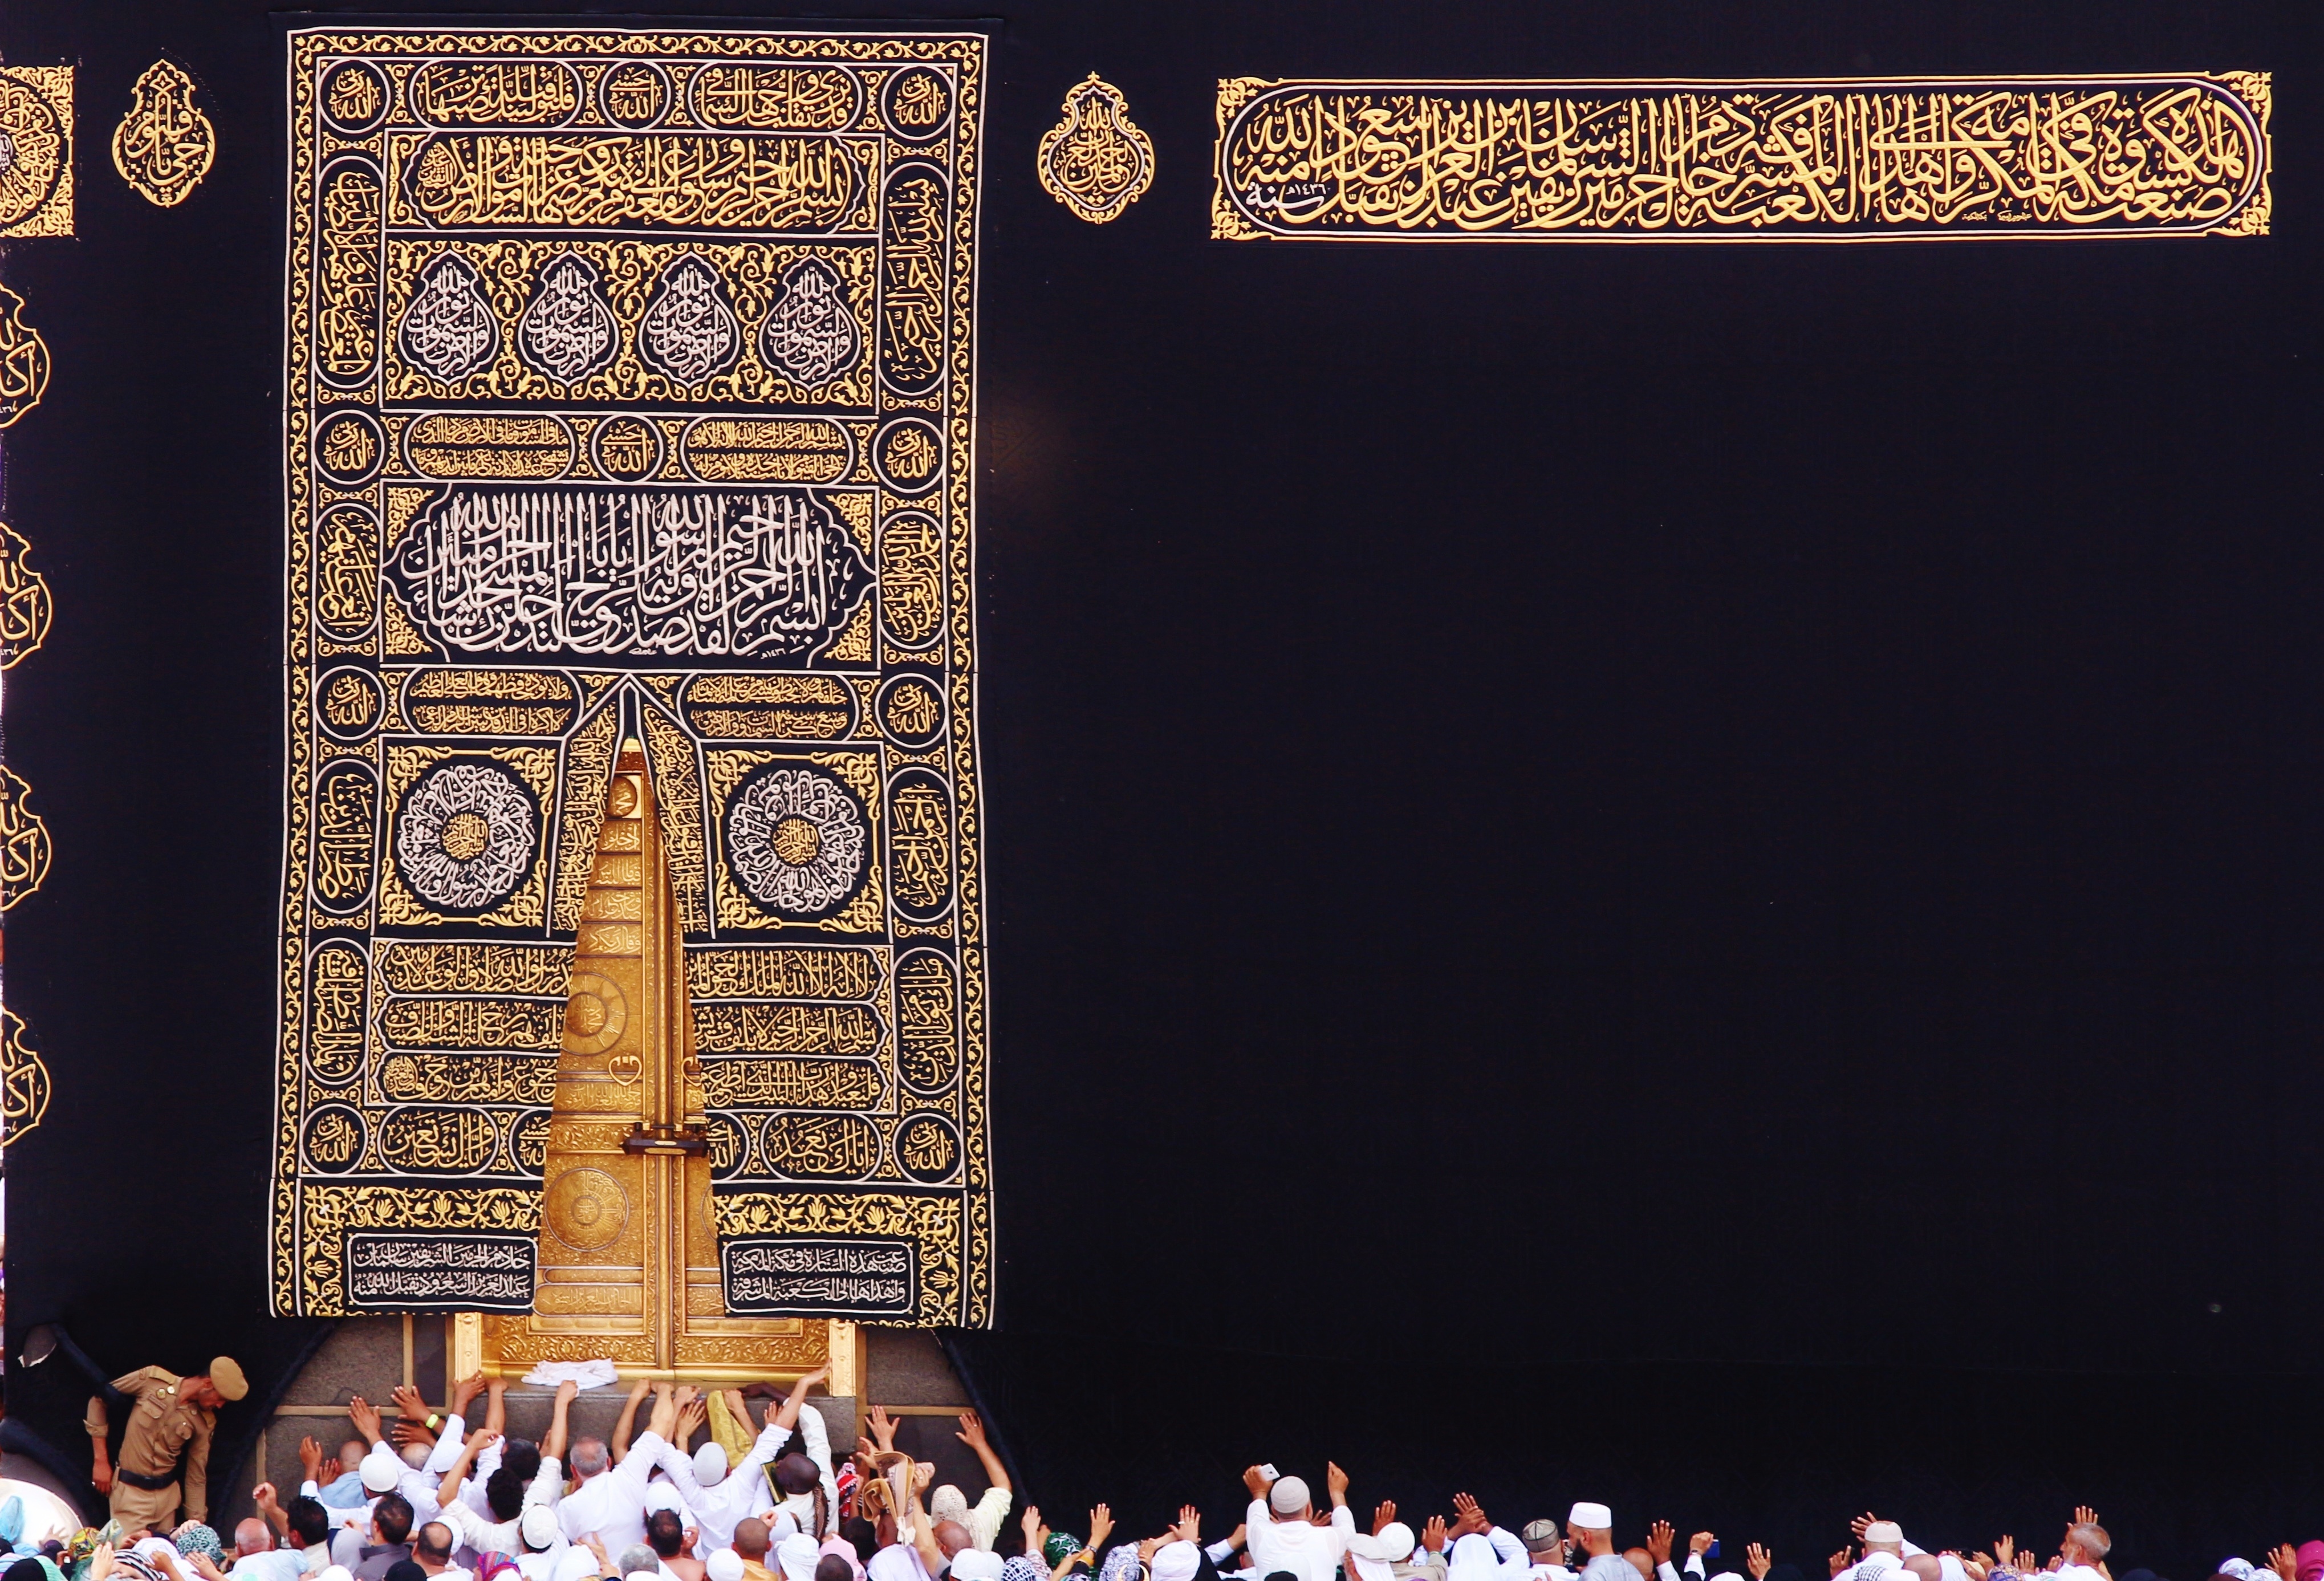
house, font, religious, stage, mosque, prayer, islam, holy, masjid, muslim, muhammad, islamic, arab, quran, allah, saudi, mecca, kaaba, house of allah, mekkah, qibla, omra, ismael, kabah